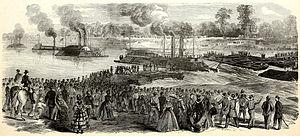
La campagne de la Red River rassemble une série de manœuvres militaires et de combats livrés du 10 mars au 22 mai 1864 le long de la Red River pendant la guerre de Sécession. La campagne, engagée à l'initiative de l'Union, impliqua quelque 30 000 soldats de l'Union, sous le commandement du major-général Nathaniel Prentice Banks, opposés aux hommes de l'armée des États confédérés commandés par le lieutenant-général Richard Taylor, dont le nombre oscilla entre 6 000 et 15 000.